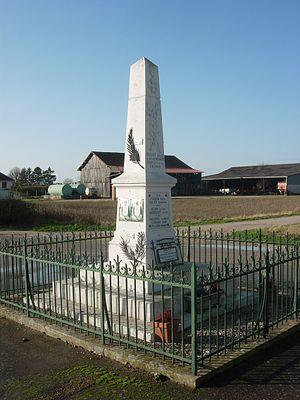
Monument aux morts d'Avant-lès-Ramerupt
Avant-lès-Ramerupt est une commune française située dans le département de l'Aube, en région Grand Est.